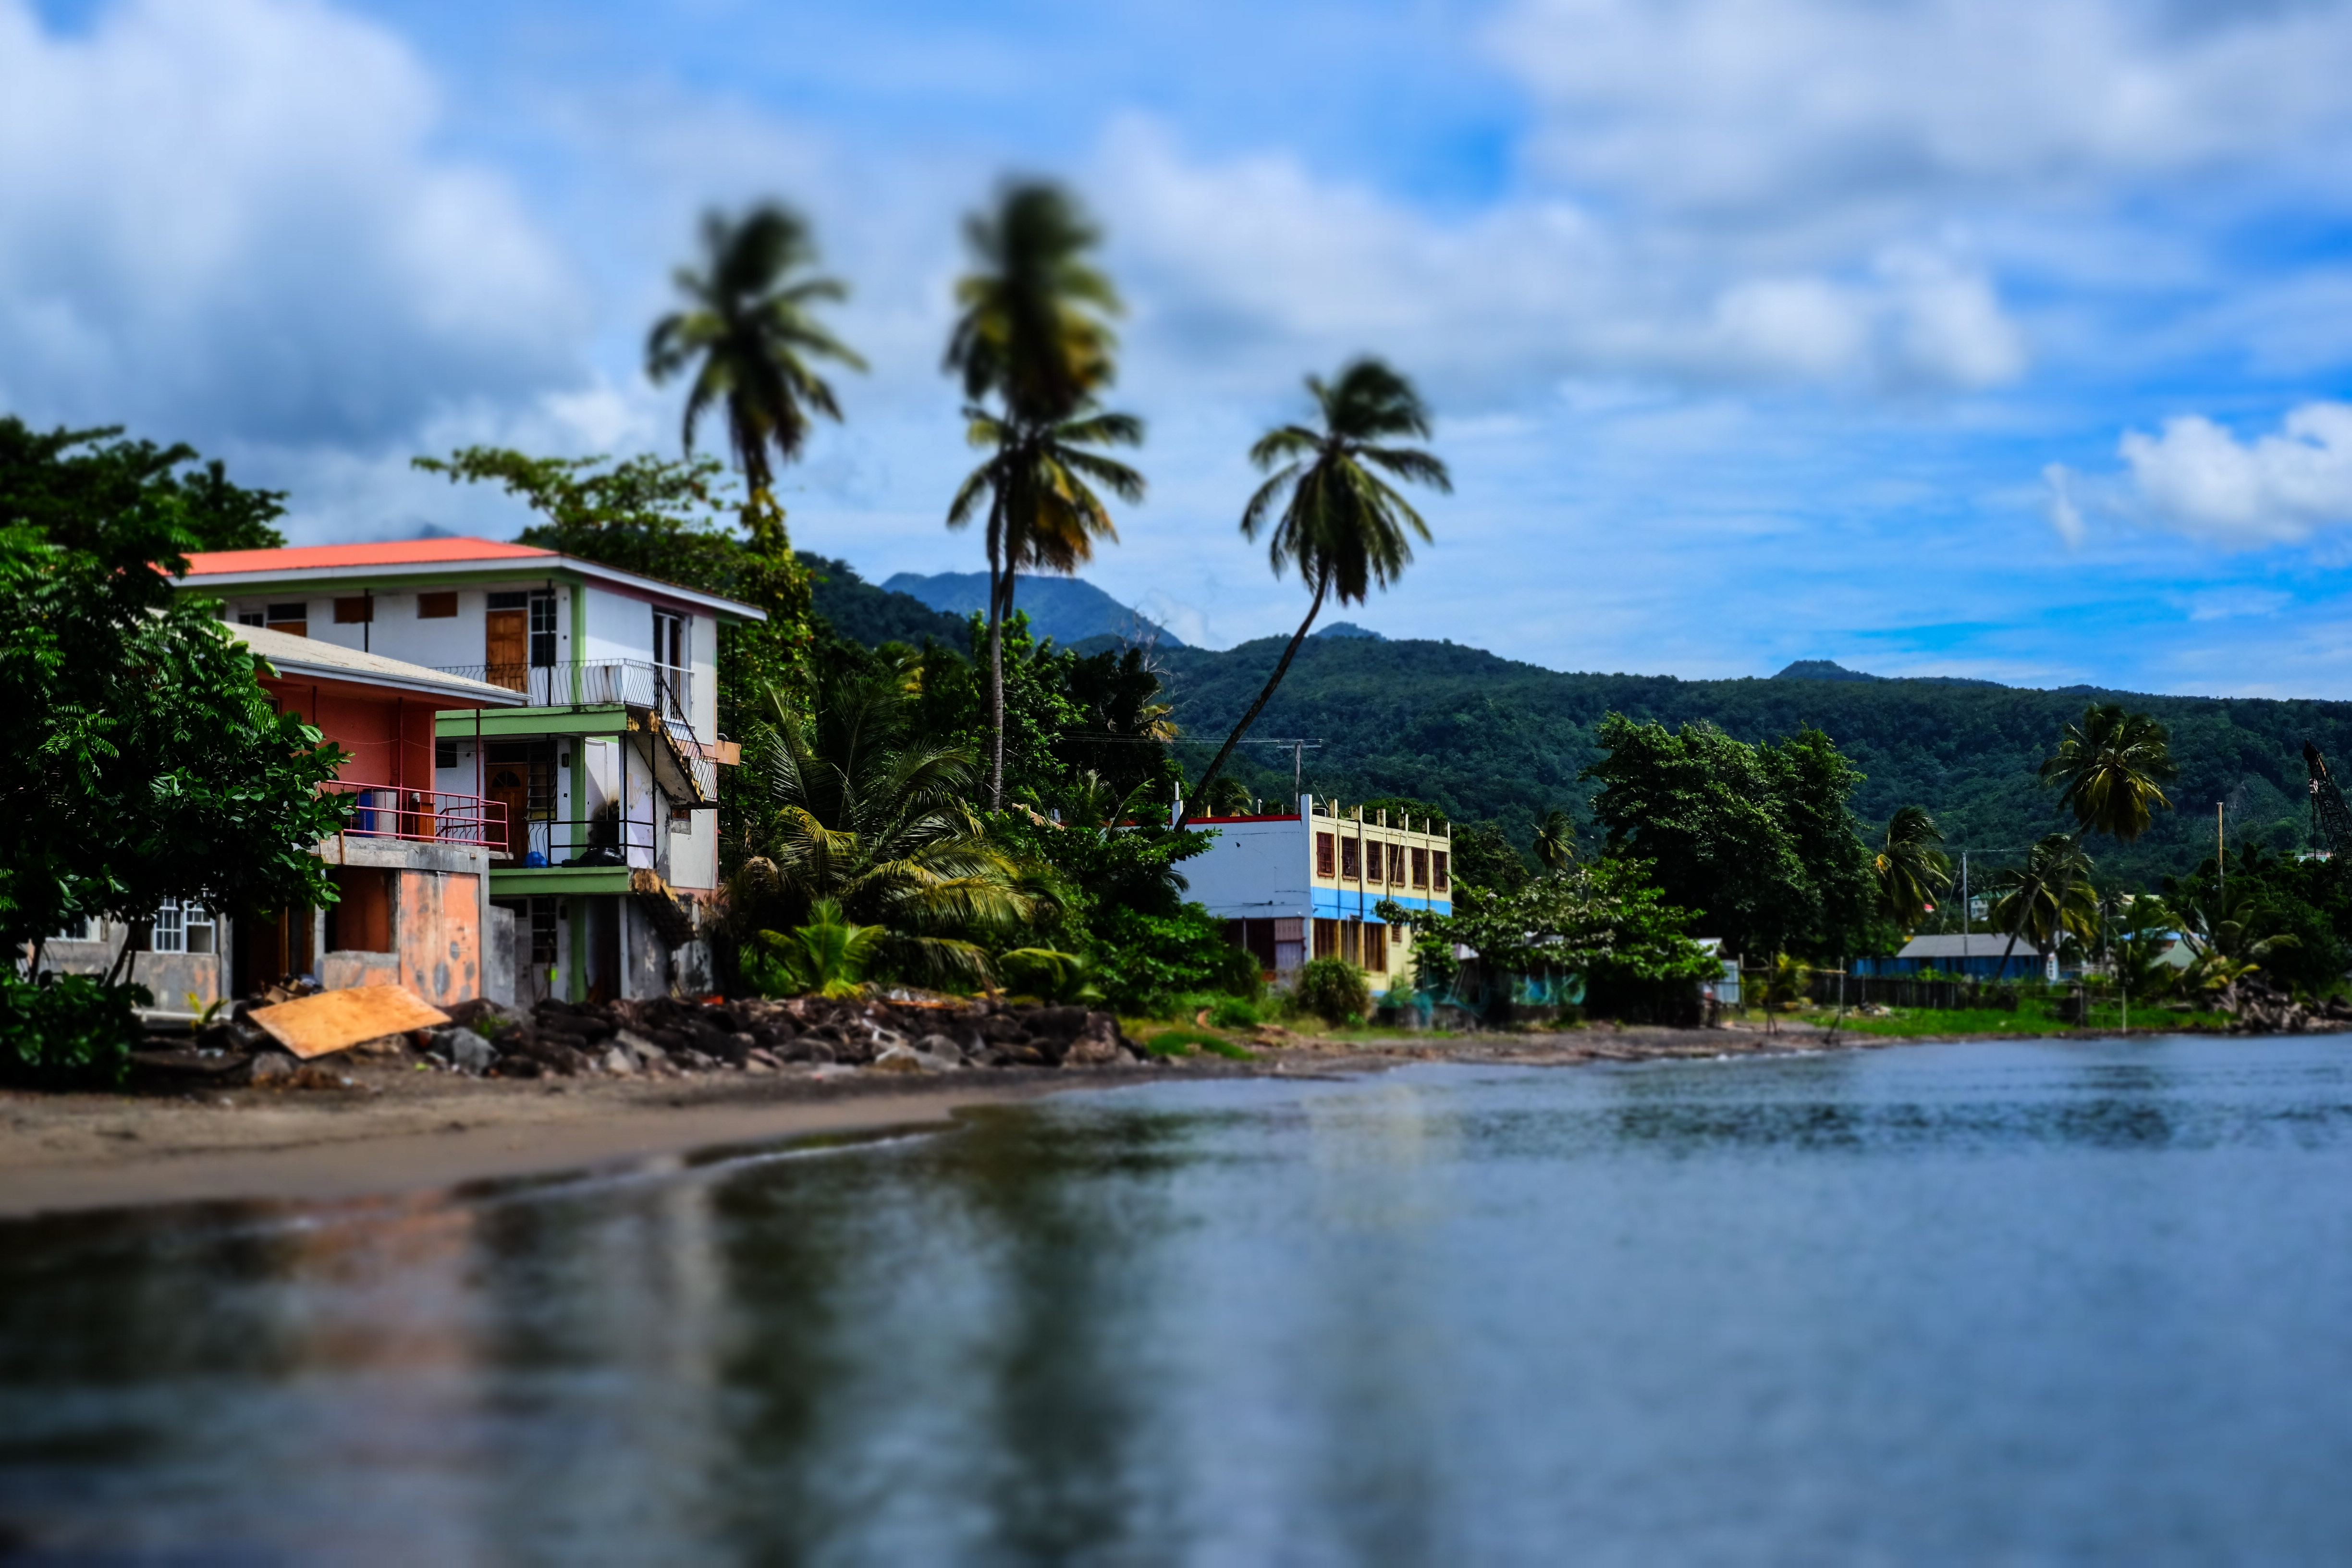
beach, sea, coast, tree, ocean, shore, town, city, vacation, village, reflection, tropical, bay, resort, estate, tropen, karibik, antilles, antillen, caribean, portsmouthdominica, arecales